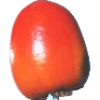
Label: Kaki 1